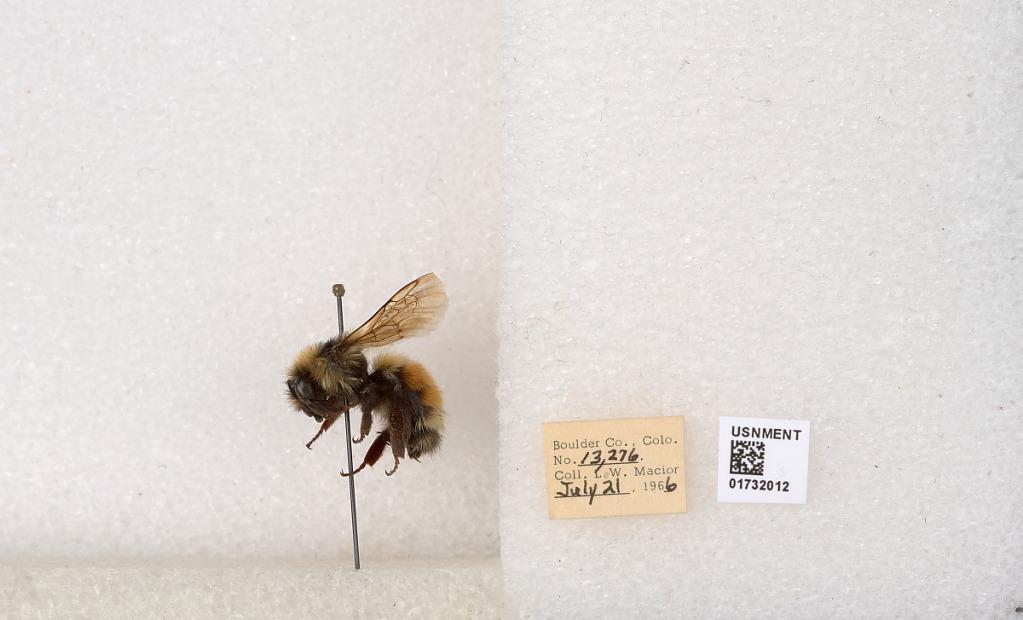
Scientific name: Bombus (Pyrobombus) sylvicola Kirby
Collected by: L. Macior
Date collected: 1966-7-21
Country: United States
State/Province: Colorado
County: Boulder
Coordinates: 40.0163, -105.294